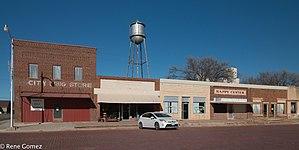
Happy est une ville située en limite des comtés de Randall et de Swisher, au Texas, aux États-Unis.